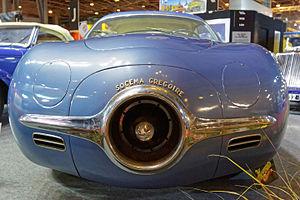
Jean Albert Grégoire, né le 7 juillet 1899 à Paris 17ᵉ et mort le 19 août 1992 à Neuilly-sur-Seine, est un ingénieur et un entrepreneur français qui fut l'un des grands pionniers de la « traction avant » dans le monde et notamment le premier en France. Il prôna également l'utilisation des alliages d'aluminium dans la technique automobile. Il a ainsi participé à de nombreux projets dans le domaine de l'automobile au milieu du XXᵉ siècle.